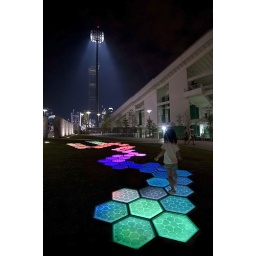
This little girl enjoyed jumping from one color to another on a lit up section of sidewalk in Singapore.